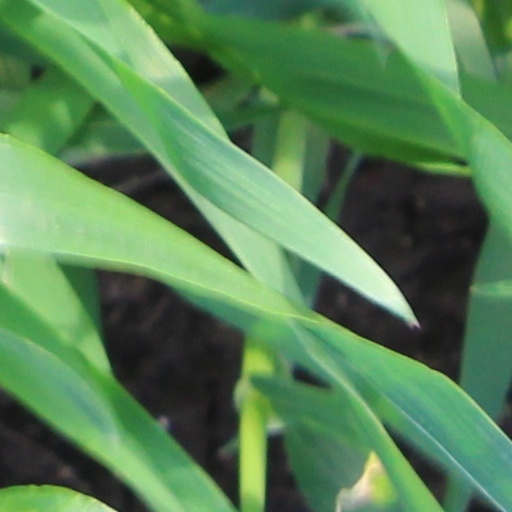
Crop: wheat